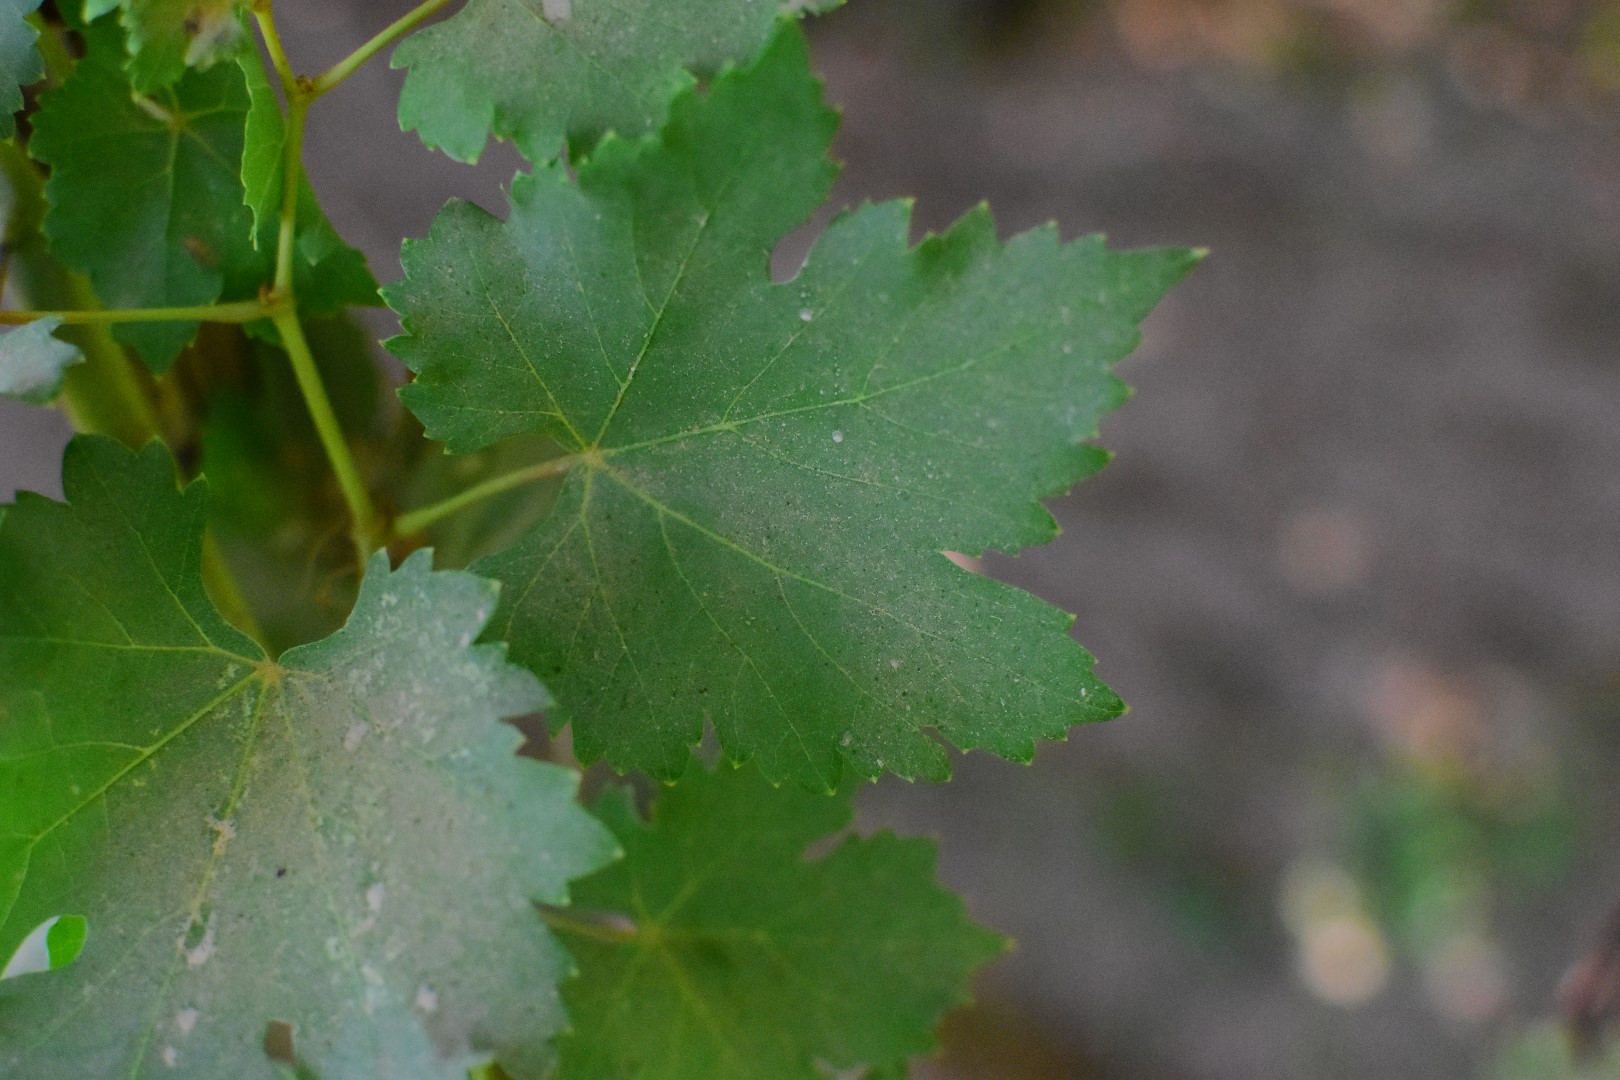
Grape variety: Deas Al-Annz